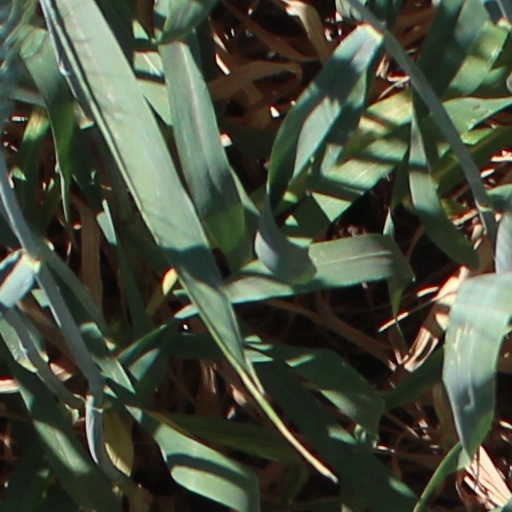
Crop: wheat